Thom Tillis

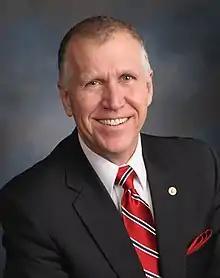
Tillis freshman portrait (2015)

In 2014, Tillis announced that he would not seek reelection to the state House, instead running for U.S. Senate against first-term Democratic incumbent Kay Hagan. In the Republican primary, he was endorsed by former Florida Governor Jeb Bush, then-North Carolina Governor Pat McCrory, former presidential candidate Mitt Romney, and the U.S. Chamber of Commerce. "The New York Times" called Tillis a "favorite of the party establishment."